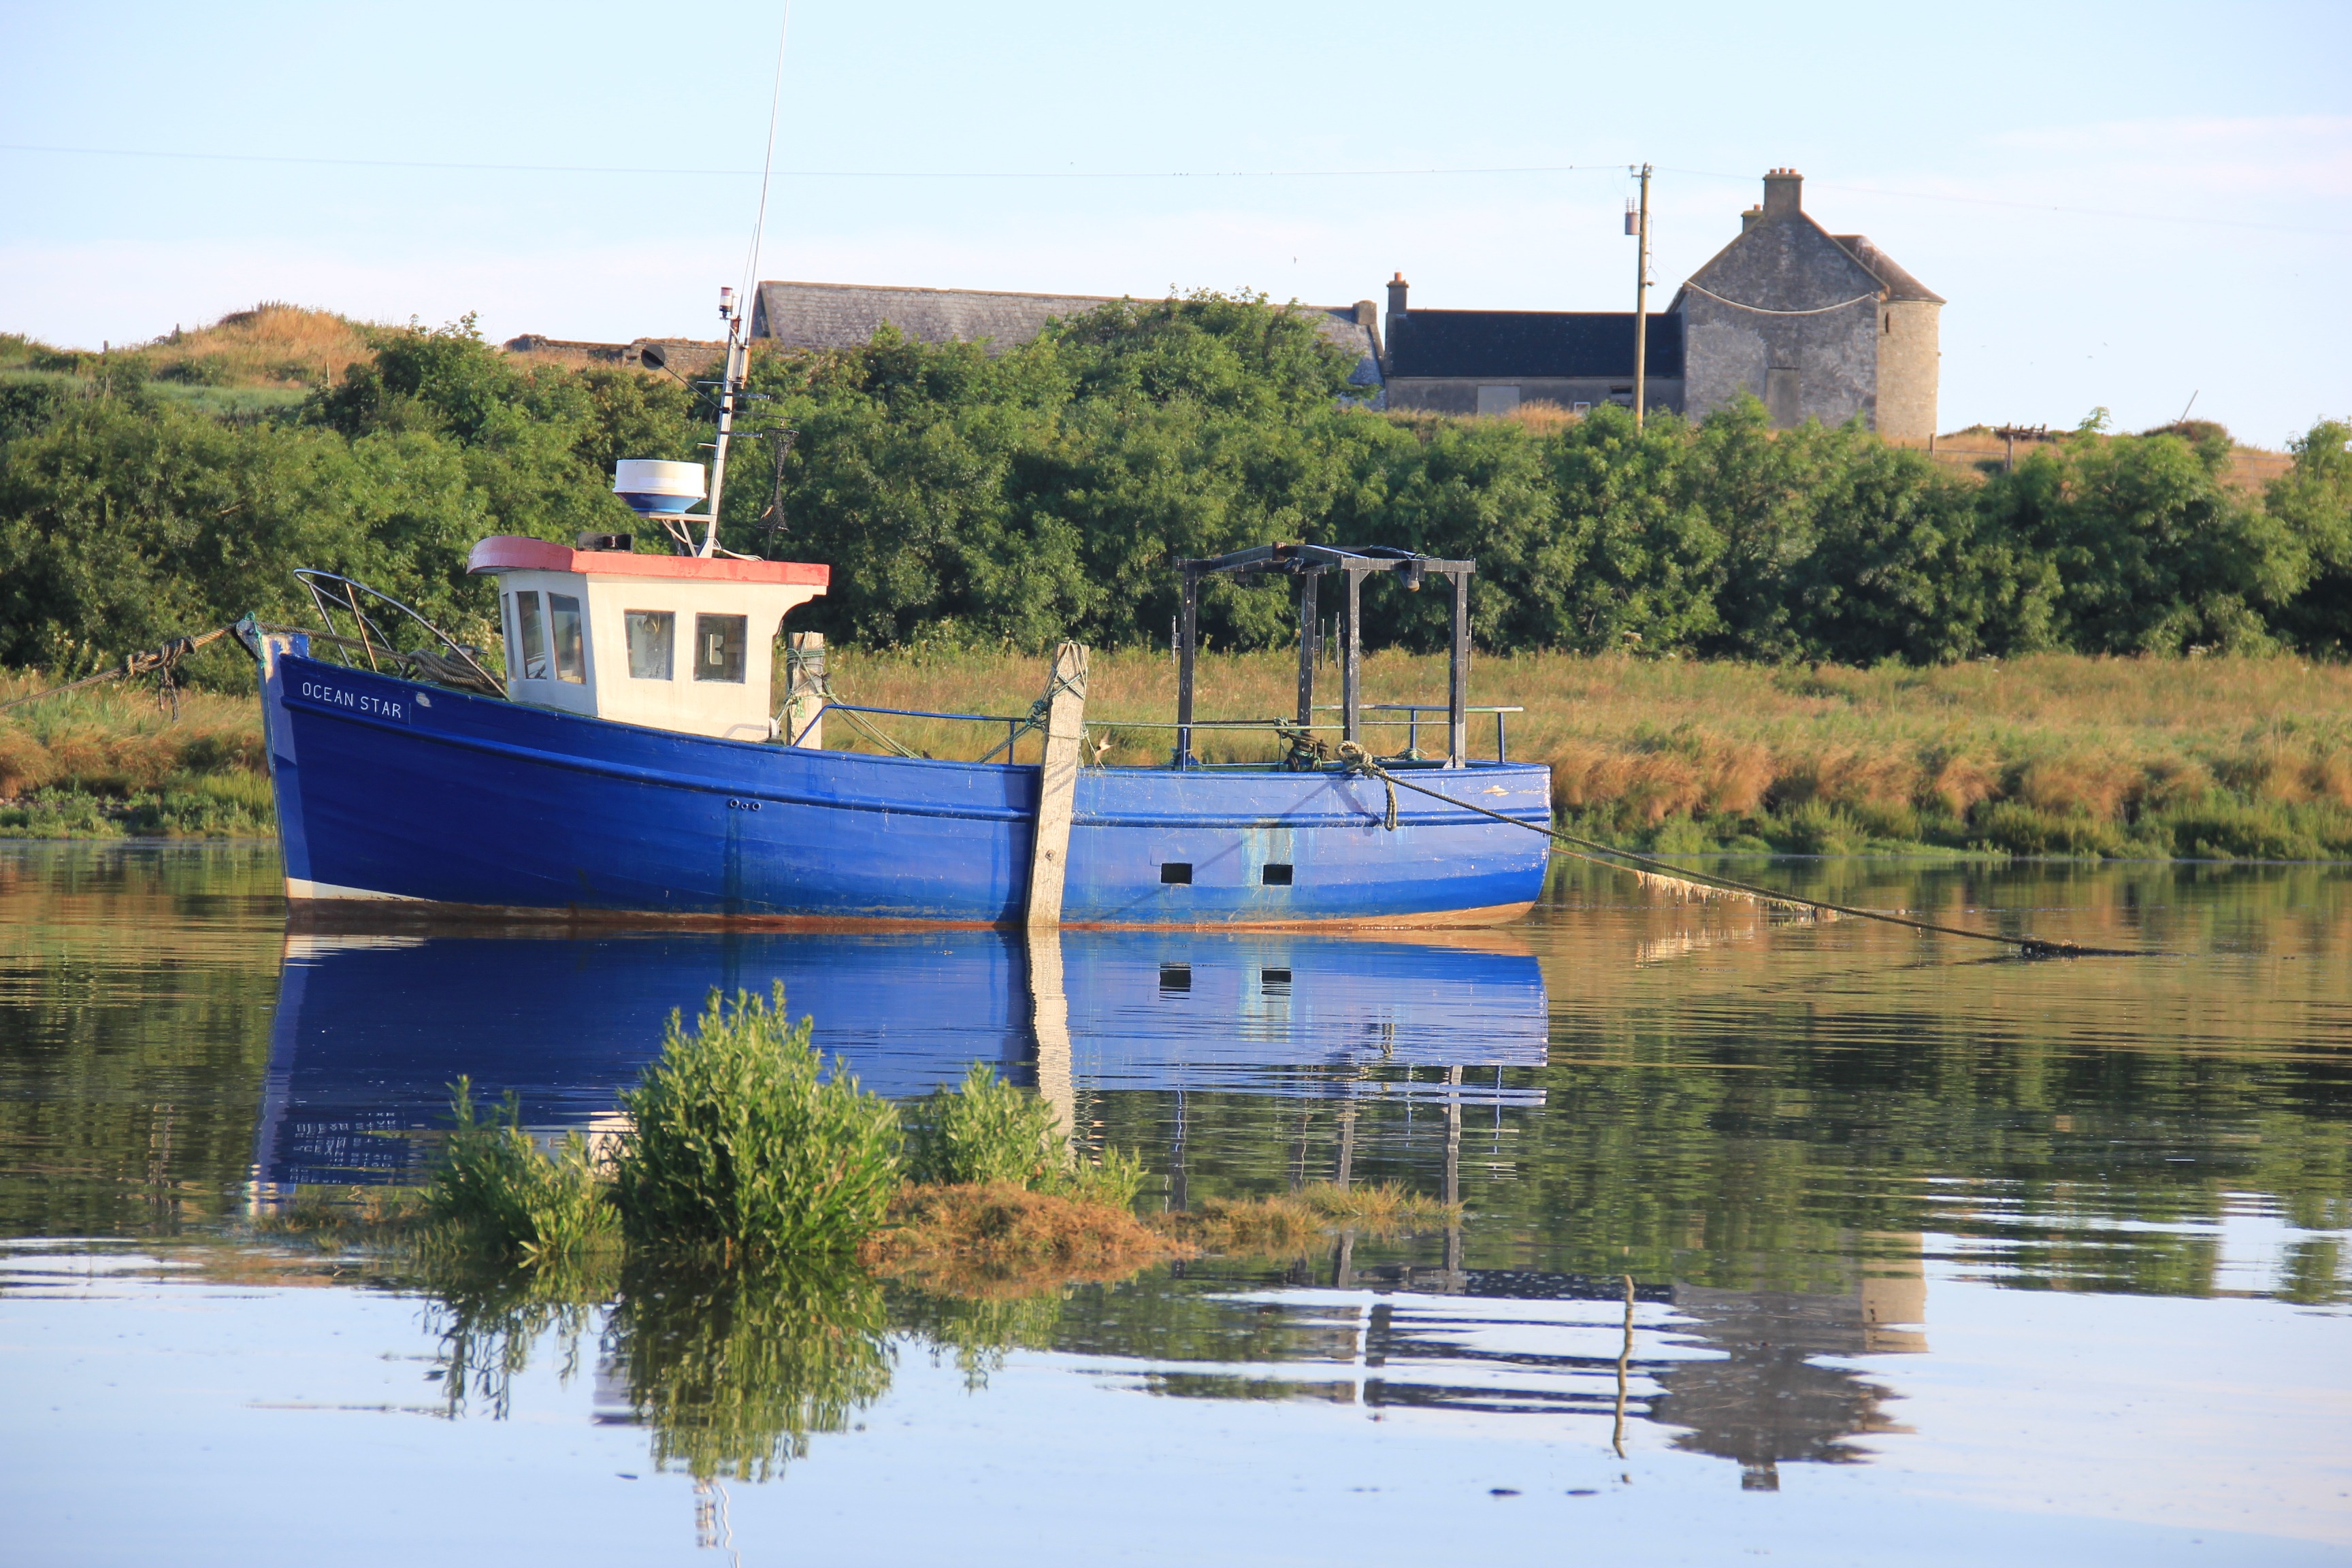
sea, water, ocean, dock, boat, lake, river, reflection, vehicle, bay, waterway, fishing boat, ireland, channel, watercraft